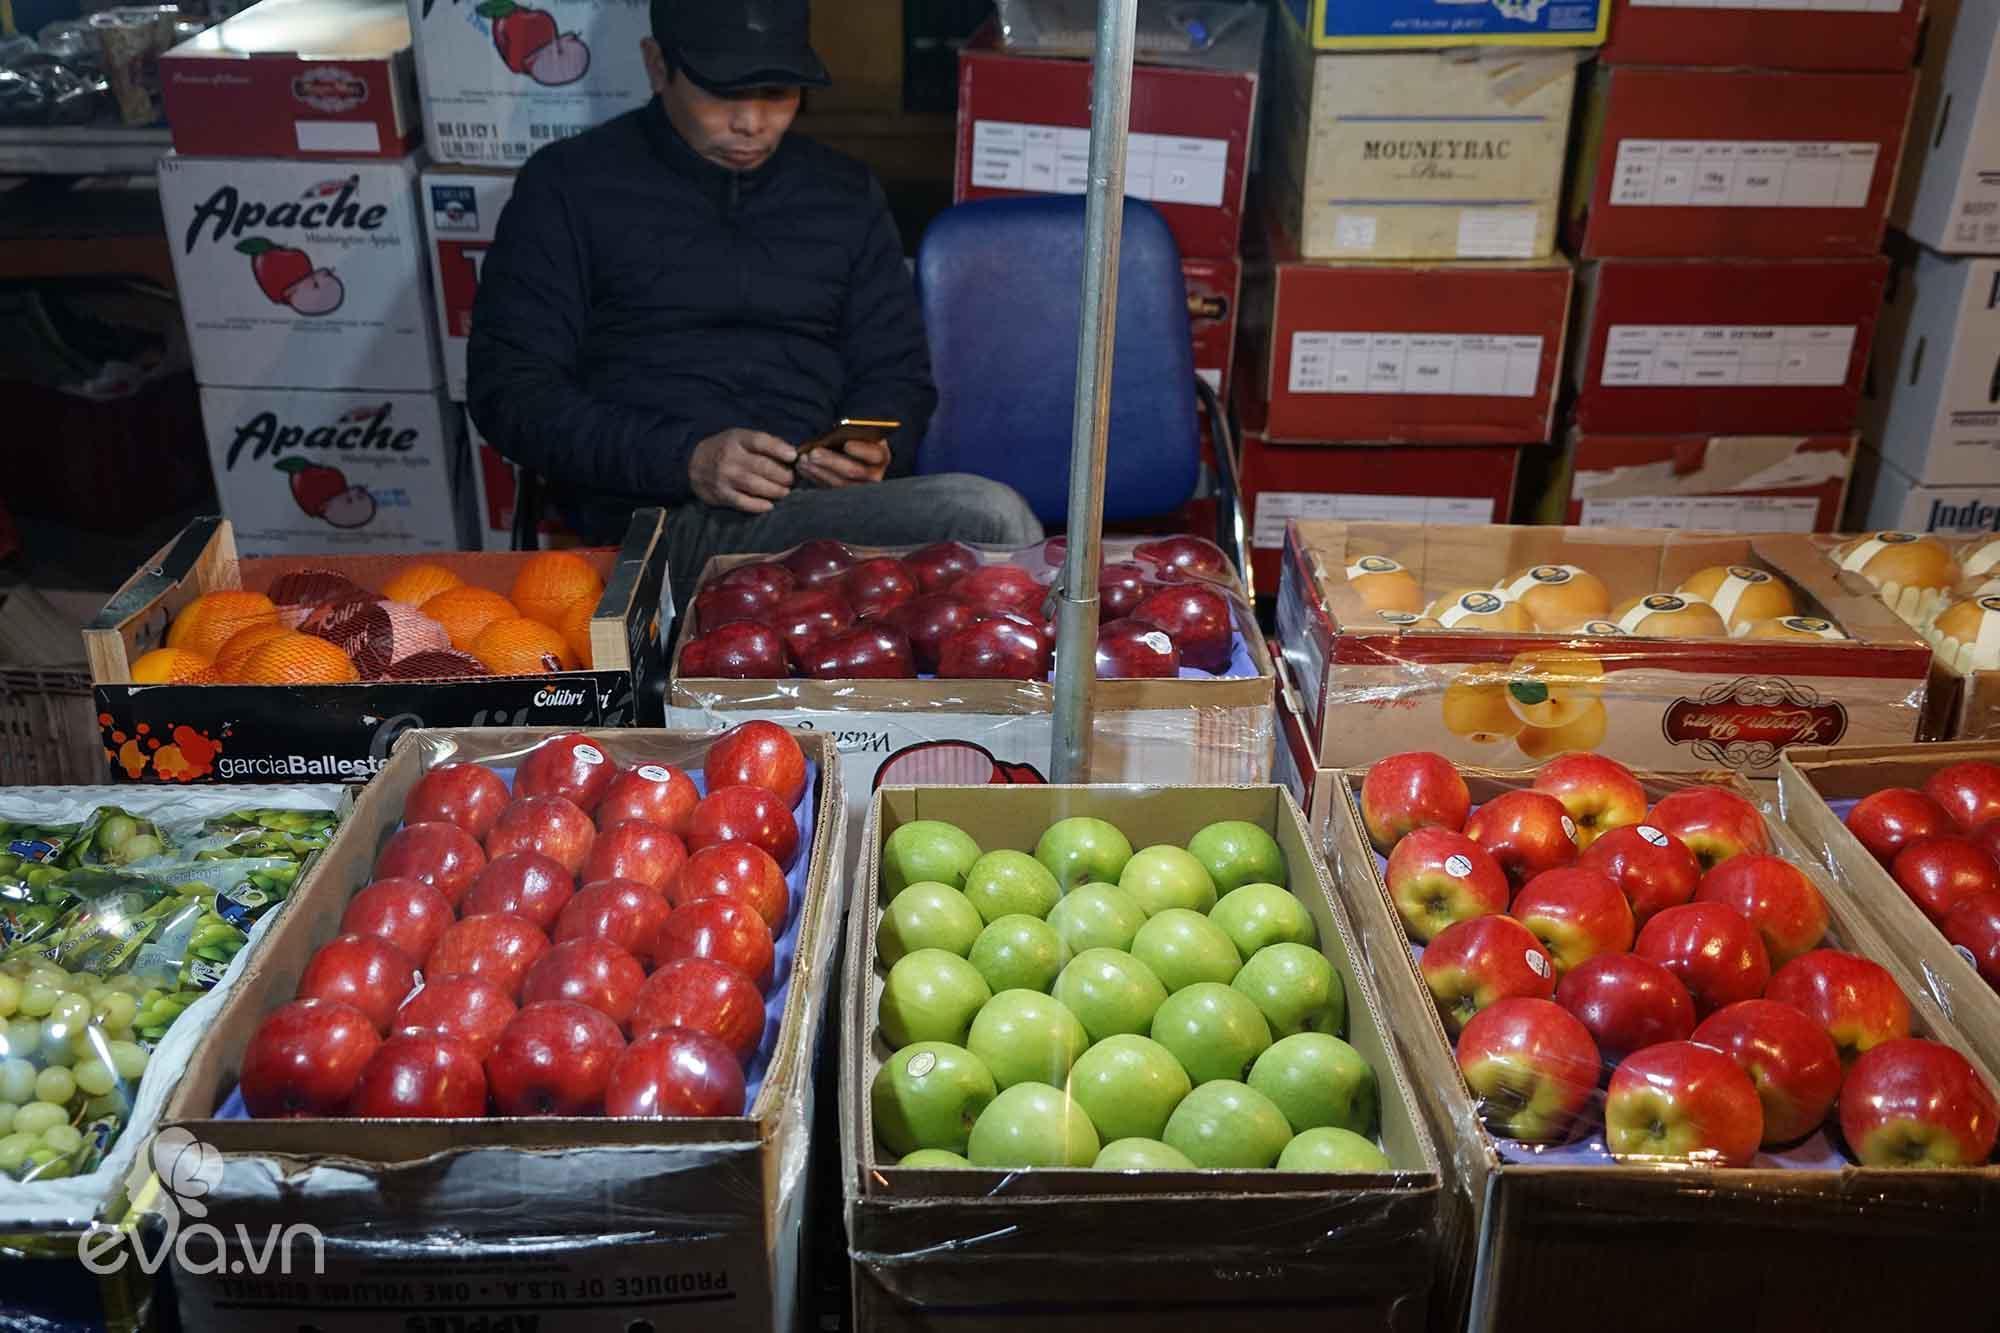
có nhiều thùng hoa quả được bày bán trong quầy hàng